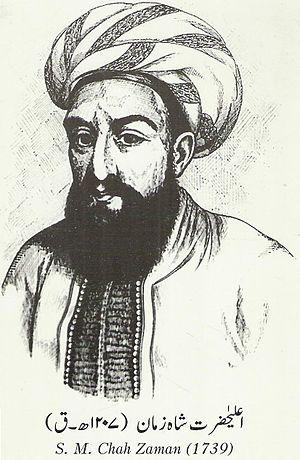
Zaman Shah, cinquième fils de Timour Shah, succédant à son père au trône de l'Empire afghan, devient troisième padishah et empereur d'Afghanistan en 1793.